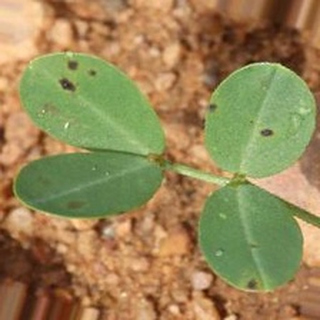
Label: groundnut_late_leaf_spot